Aphrophora alni

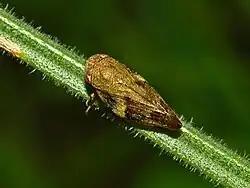
"Aphrophora alni", dorsal view

The adults of these large 'froghoppers' reach of length, the females are usually slightly larger than the males. The basic coloration of the body is usually brown. Their front wings wear two distinct clear patches on the margins. Head and pronotum have a median keel. The head has a pair of compound eyes and two simple eyes (ocelli). The legs are strongly developed and fit to jump. Tibiae of the rear pair of legs carry several spines.